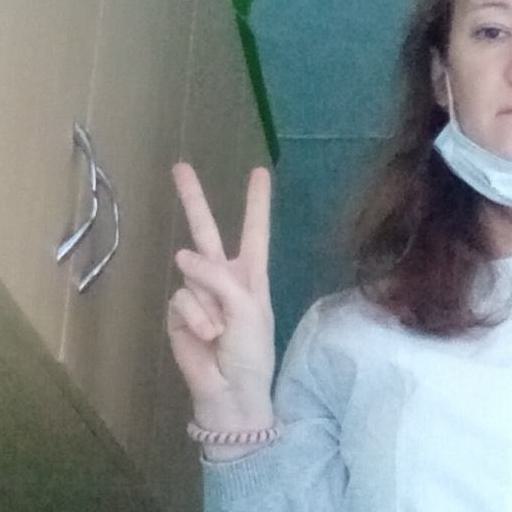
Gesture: peace